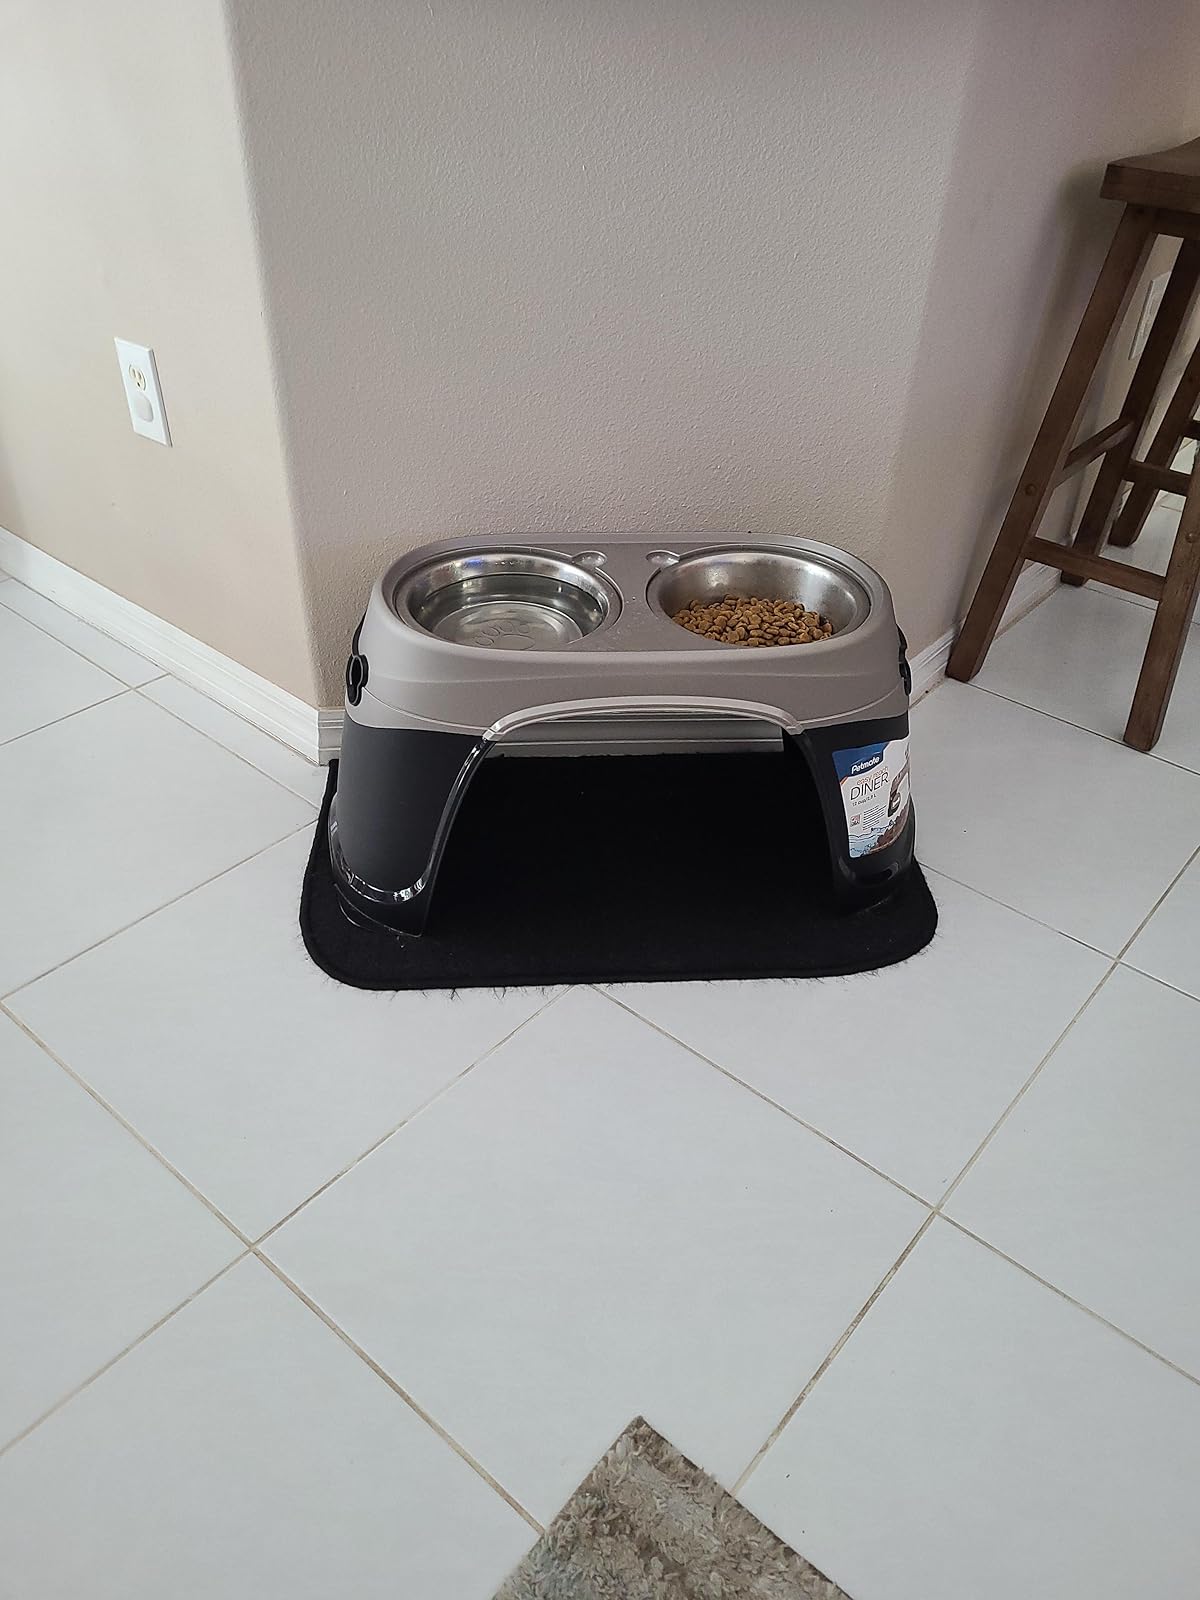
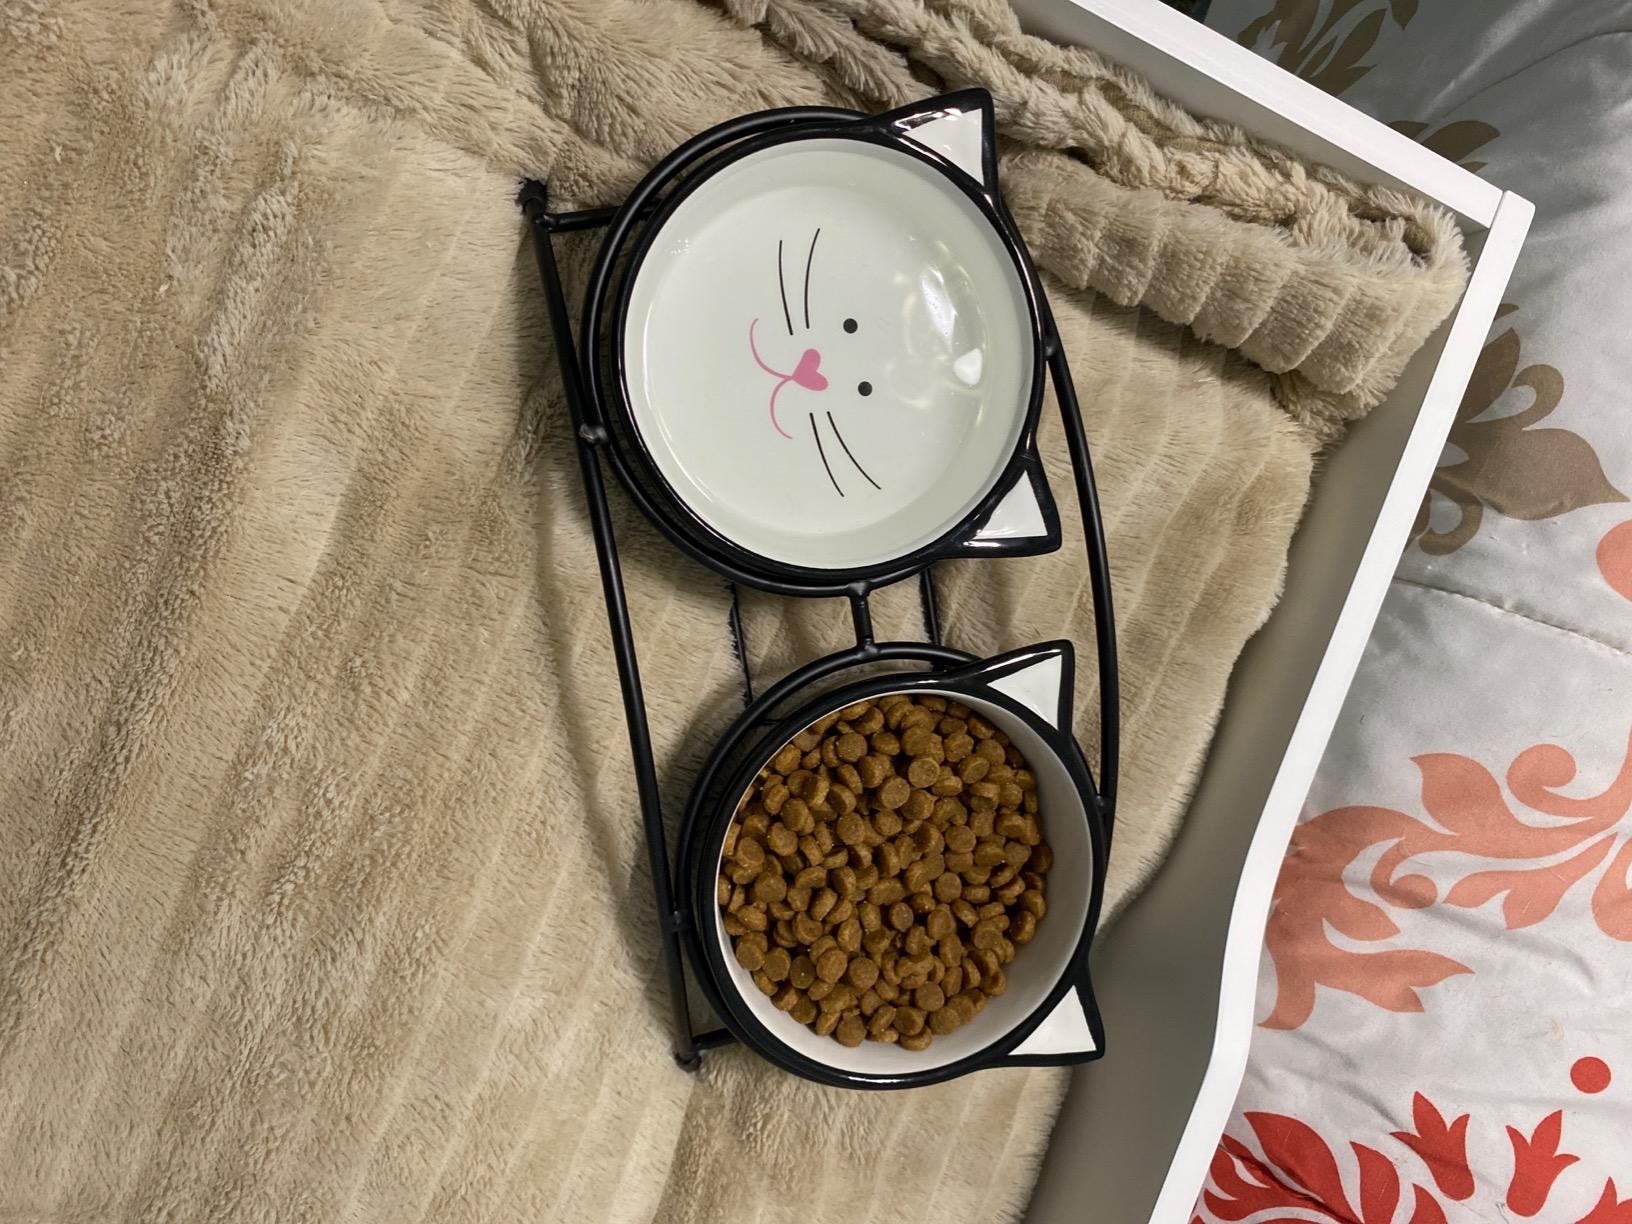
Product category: items_bowl
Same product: no